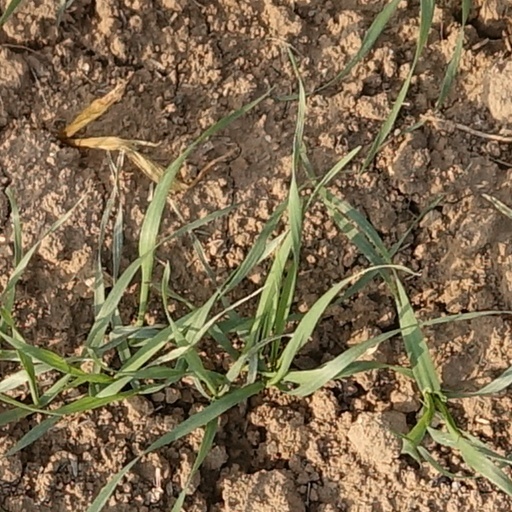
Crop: wheat